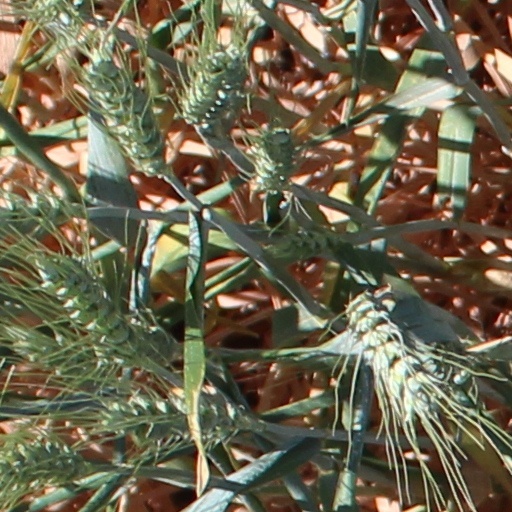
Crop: wheat